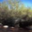
Label: willow_tree